Foreign policy of the Barack Obama administration

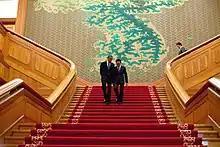
United States President Barack Obama and Lee walking after a meeting at the Blue House in Seoul in November 2010

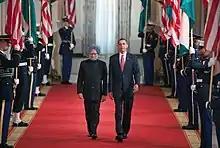
President Obama with Indian Prime Minister Manmohan Singh during the first state dinner hosted by the Obama administration

Relations between the U.S. and North Korea were contentious during the Obama administration, largely due to conflict over the North Korean nuclear weapons program and threats of military action. Not long after Obama took office North Korea elbowed its way back onto the international stage after a period of relative quiet, drawing accusations of planning a new long-range intercontinental ballistic missile test weeks after Obama was sworn in and performing an unannounced nuclear warhead and missile testing in late May 2009 to the disapproval of the State Department. Relations were further strained with the imprisonment of American journalists Euna Lee and Laura Ling for their alleged illegal entry into North Korean territory on assignment for a media organization. although both women were later released on August 5, 2009. Later that year, Pyongyang announced its intention to terminate the 1953 armistice ending hostilities in the Korean War on May 28, 2009, effectively restarting the nearly 60-year-old conflict, and prompting the South Korea-United States Combined Forces Command to Watchcon II, the second-highest alert level possible. In 2010, two more major incidents with North Korea occurred: the sinking of a South Korean Navy Ship that actuated new rounds of military exercises with South Korea as a direct military response to sinking and the Bombardment of Yeonpyeong prompting the US aircraft carrier to depart for joint exercises in the Yellow Sea with the Republic of Korea Navy, to deter further North Korean military action. In light of the geopolitical developments with North Korea, the Obama administration had called the U.S.–South Korean alliance as a "cornerstone of US security in the Pacific Region." During Obama's presidency, North Korea's nuclear-weapons and missile program became "steadily more alarming" to the United States and Obama was criticized for failing to hinder or eliminate the program.